Khazar Lankaran FK

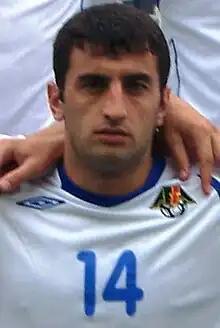
Rahid Amirguliyev is one of the most capped players for the club.

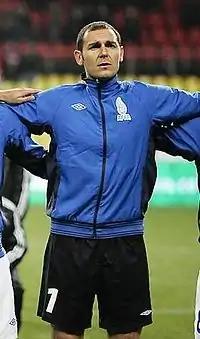
Kamran Agayev is one of the most capped players for the club.

A number of television programmes have included references to Khazar Lankaran over the past few decades. In the sitcom Aramizda Galsin, the character Jasarat is a Khazar supporter. Khazar have also featured on several occasions in meykhana.